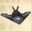
Label: airplane